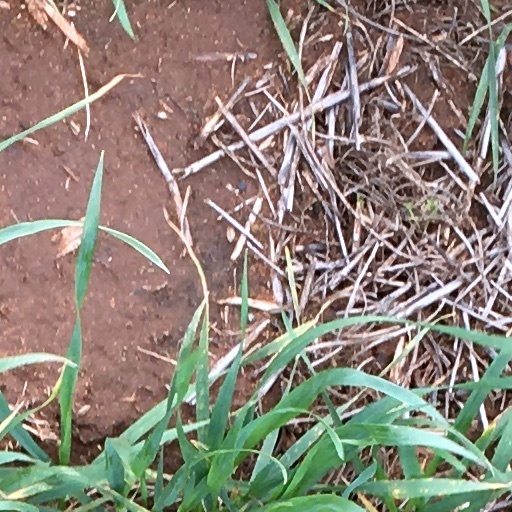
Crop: wheat